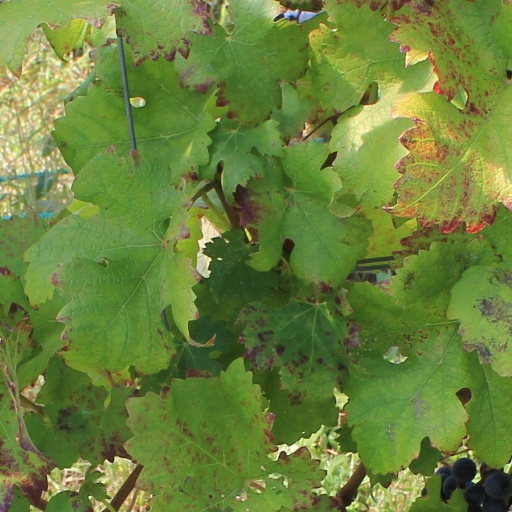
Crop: grape